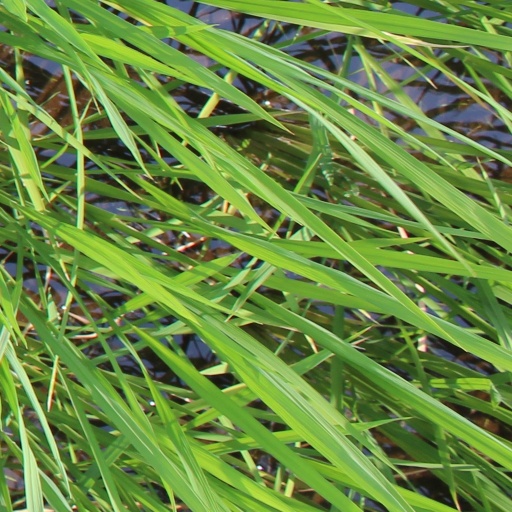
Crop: rice